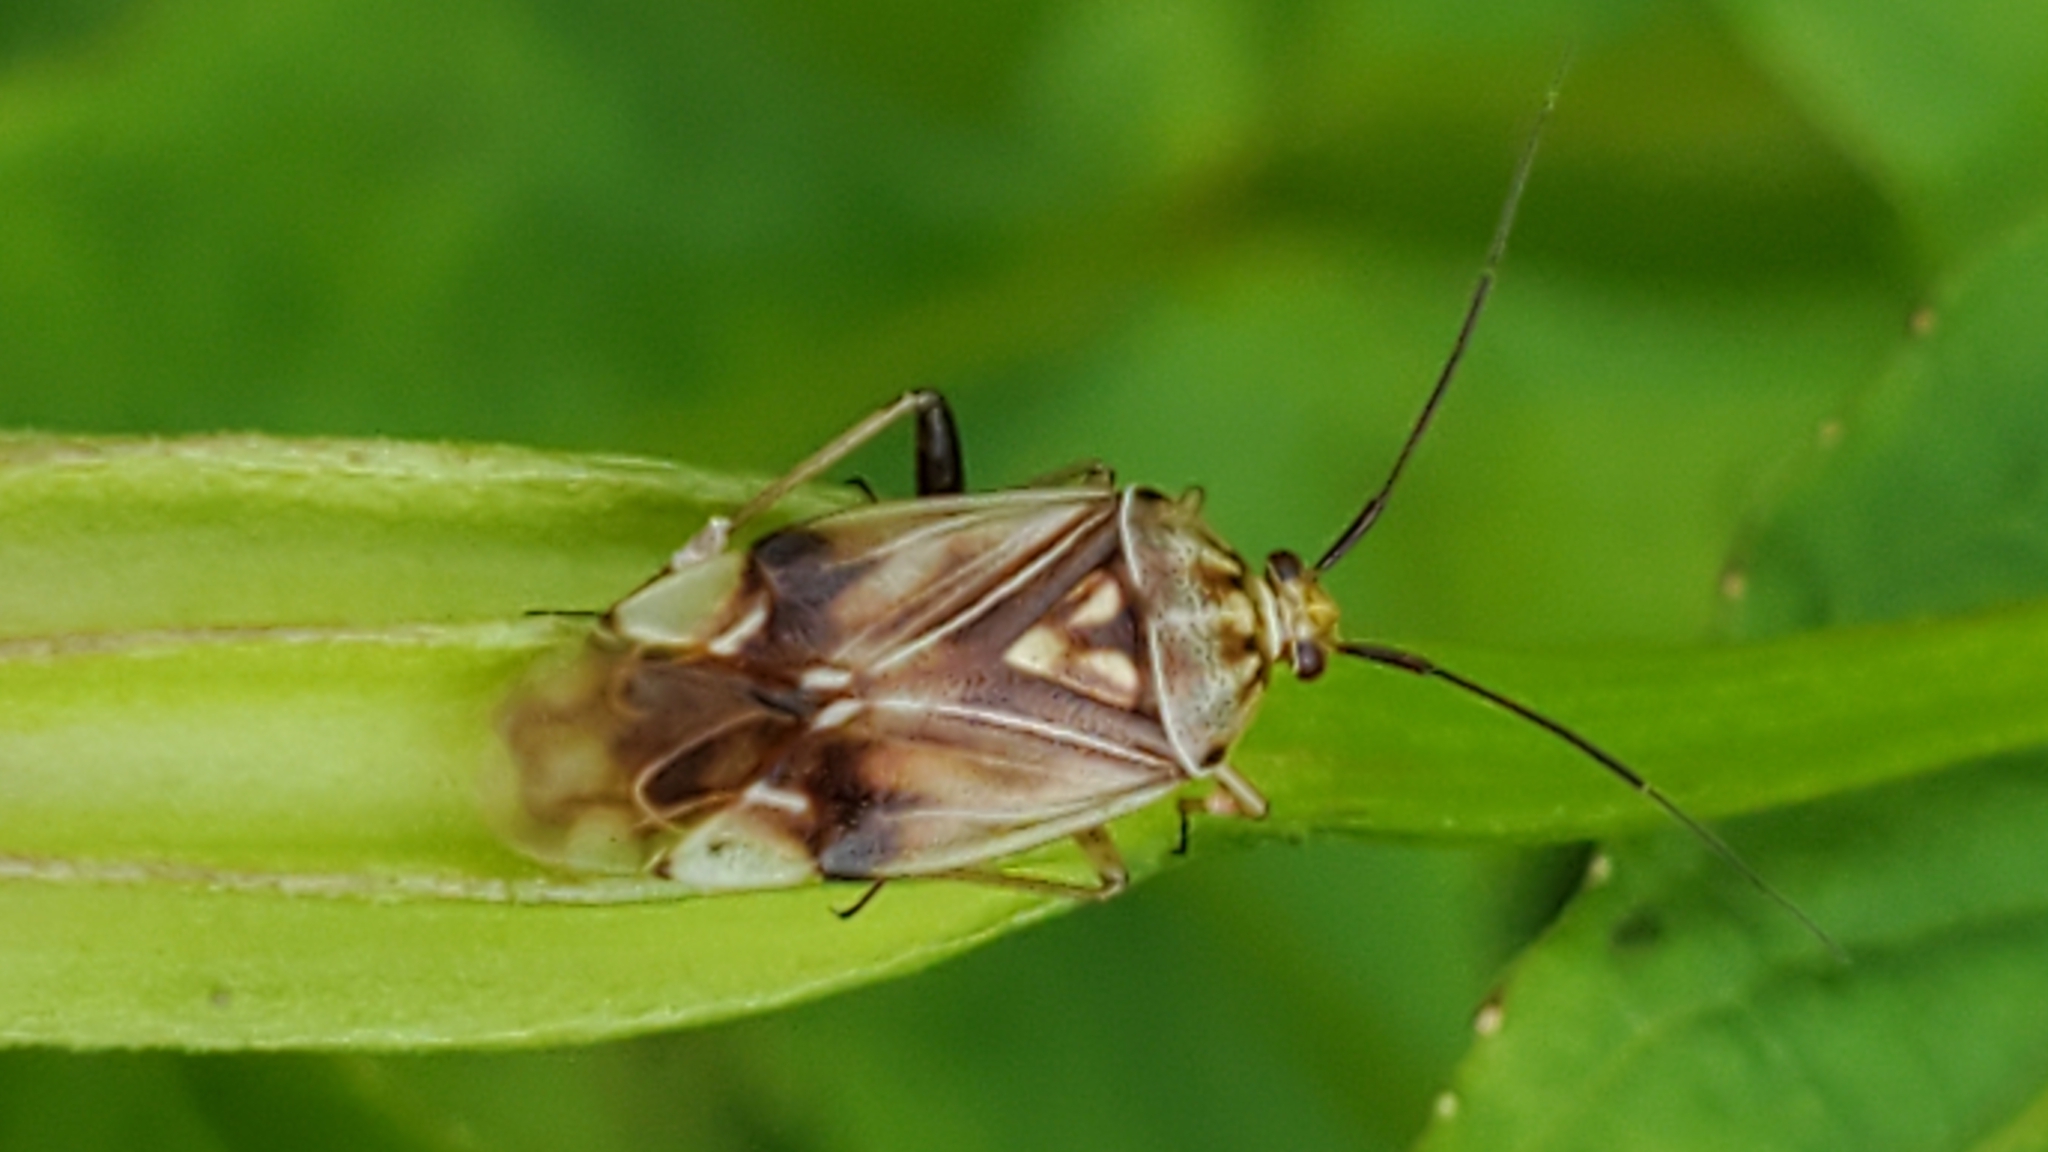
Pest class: lygus_bug